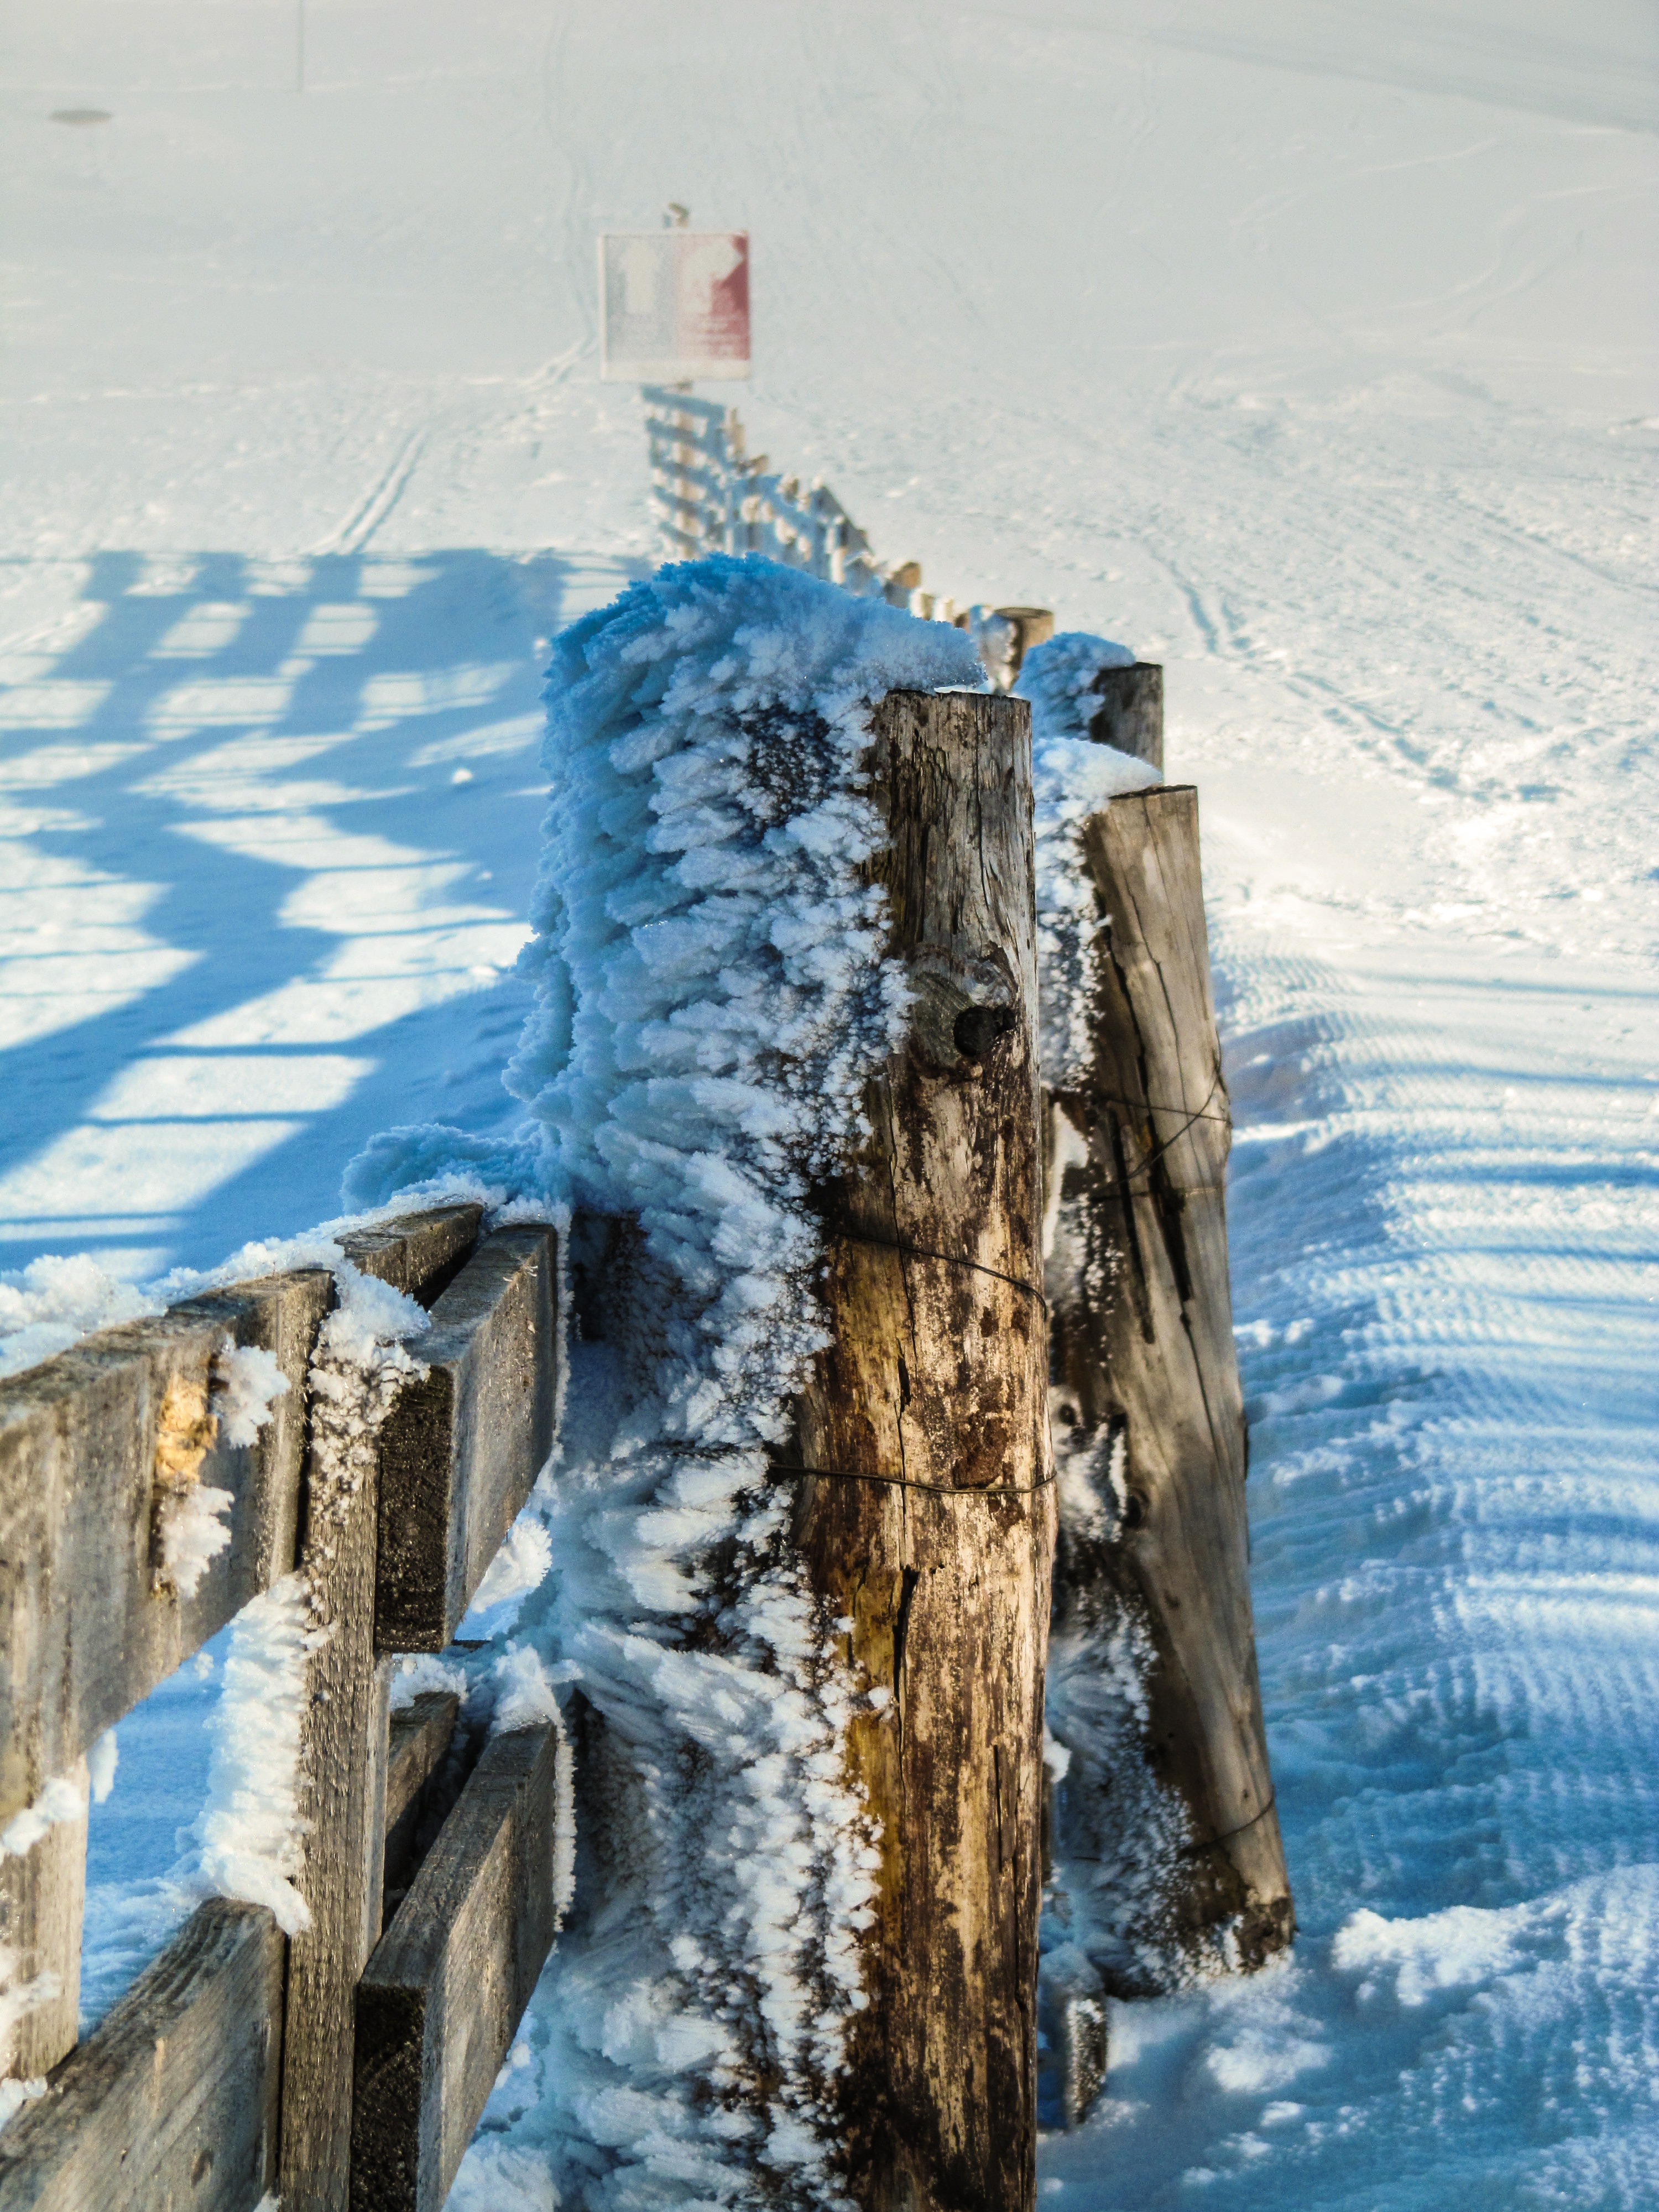
sea, water, snow, winter, fence, wood, ice, reflection, tower, weather, blue, terrain, season, austria, mountains, runway, freezing, foothills of the alps